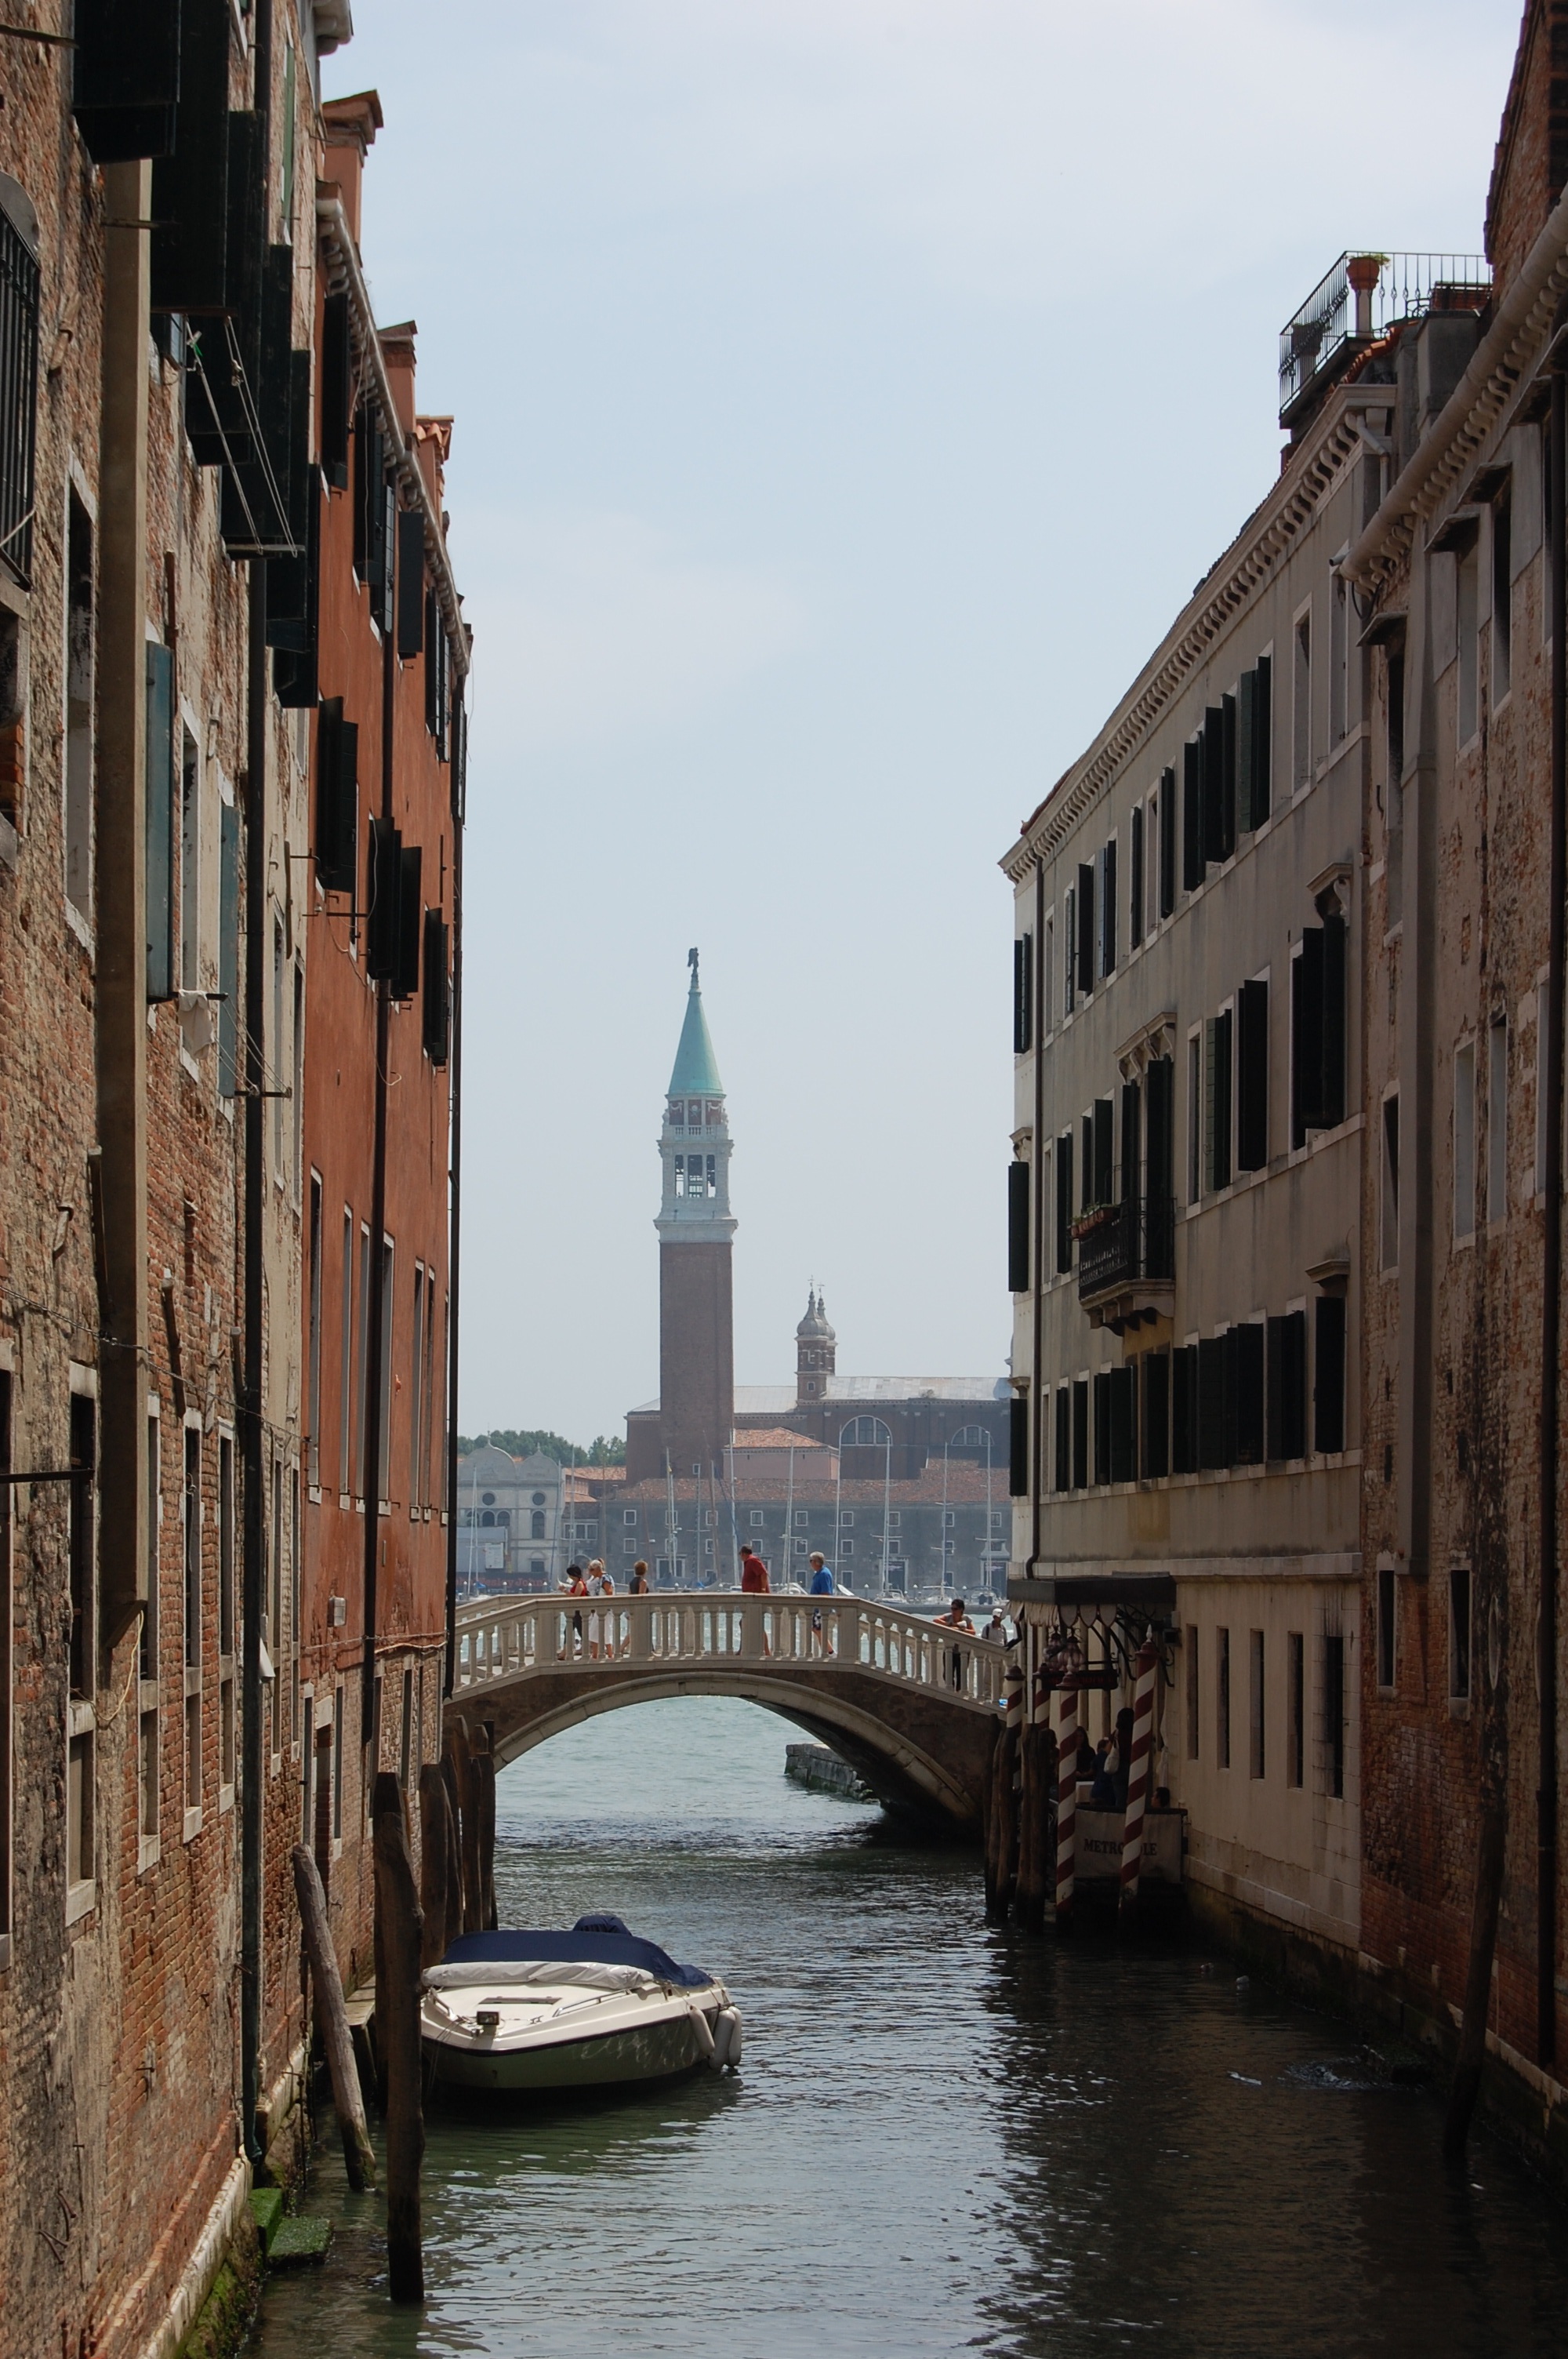
water, boat, town, river, canal, cityscape, travel, europe, vehicle, italy, venice, tourism, waterway, body of water, channel, european, italian, landform, geographical feature